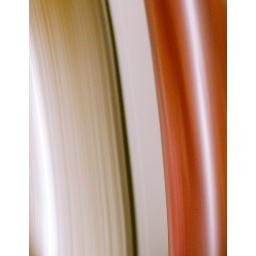
reflection of two candles in a makeup mirror